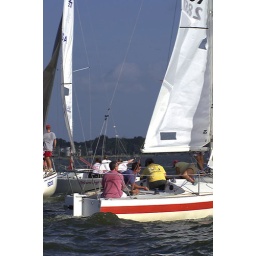
Clear Lake, Texas Wednesday sail boat races in 2006